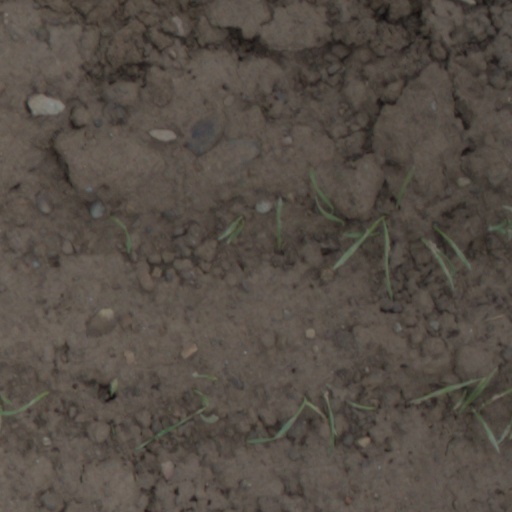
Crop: wheat